Sithalapathy Muktheeswarar Temple

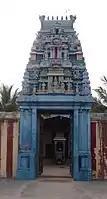

(சிதலப்பதி முத்தீசுவரர் கோயில்])is a Hindu temple located at Sethalapathy in Tiruvarur district, Tamil Nadu, India. The presiding deity is Shiva. He is called as Muktheeswarar. His consort is known as Porkodi Nayagi.